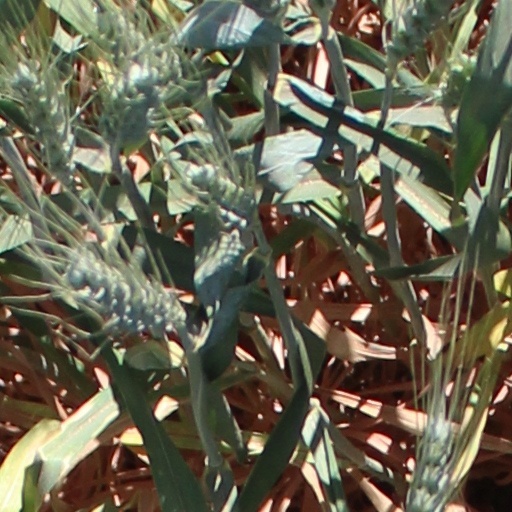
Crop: wheat